Rupert Jones (British Army officer)

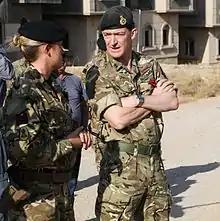

In April 2016 Jones was promoted to major general, and was appointed the deputy commander of Combined Joint Task Force – Operation Inherent Resolve (CJTF-OIR) later that year. In November 2016, he hailed the "extraordinary amount of progress" made by the international coalition, as result of their daily strikes against Da'esh.